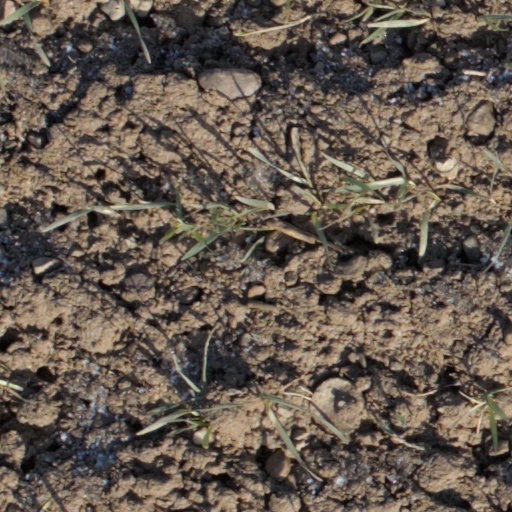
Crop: wheat